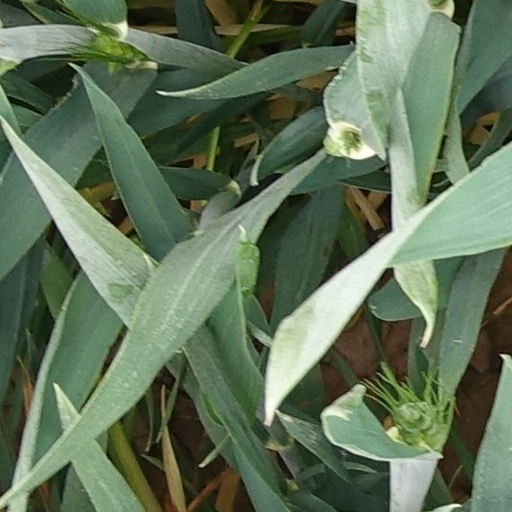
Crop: wheat